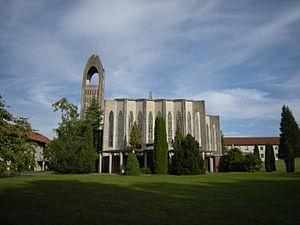
L'abbaye Saint-Joseph ou abbaye de Westminster est une abbaye bénédictine appartenant à la congrégation helvéto-américaine, faisant partie de la confédération bénédictine de l'ordre de Saint-Benoît. L'abbaye se situe en Colombie-Britannique, au Canada. Elle a été fondée en 1939 par des moines de l'abbaye de Mount Angel. Elle compte aujourd'hui 30 moines.